Gospels of Lothair

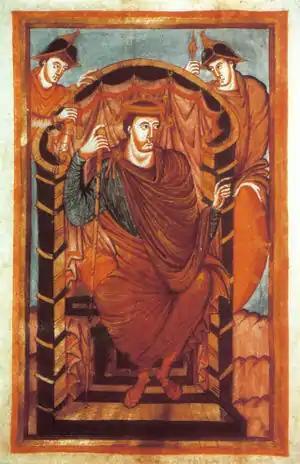
Depiction of Lothair (fol. 1v)

The Gospels of Lothair (BNF Lat. 266) is an evangeliary made for Lothair I